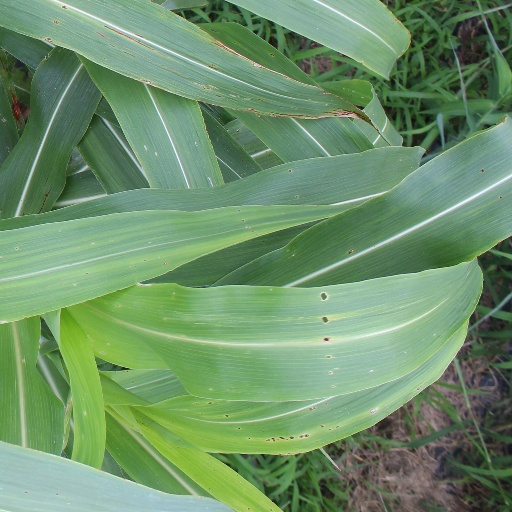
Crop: sorghum